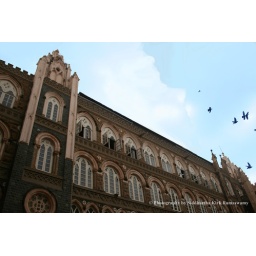
This photo is of the library building of St.Xavier's College.It is actually two photos that have been editted in photoshop.